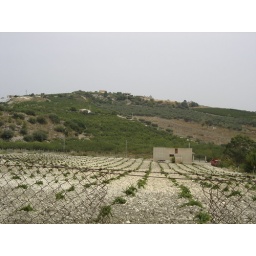
covered in plastic on the road to Caltanisetta, Sicily